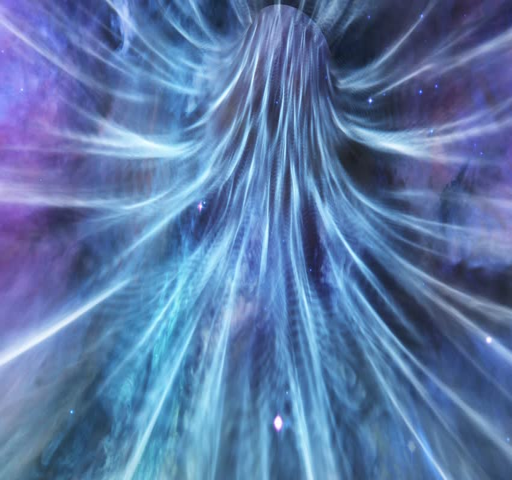
hd - flying through a wormhole in outer space